LaNisha Cole

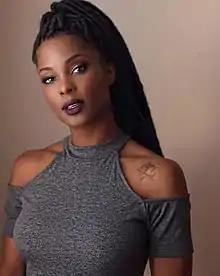
Cole in 2017

Lanisha Diane Cole (or LaNisha Cole; born February 13, 1982) is an American model who has been most recognizable for her eight seasons (2003–2010) as a rotating model on the daily game show "The Price Is Right" in both the Bob Barker and Drew Carey eras. She has also appeared as the face of Milani/Jordana Cosmetics for 9+ years and had a role in the movies "Soul Plane" and "A Beautiful Soul". After her stint on "The Price Is Right" as a model, Cole joined the cast of the television series "".